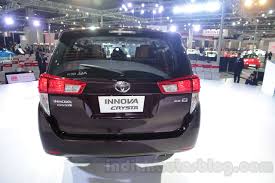
Label: noambulance